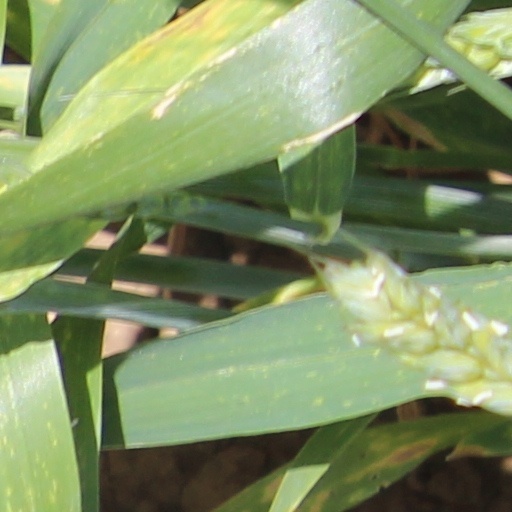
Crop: wheat